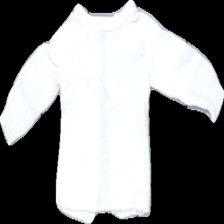
View: back
Type: Cardigan
Category: Children
Brand: Missing
Colors: White
Material: 100% cotton
Cut: Regular
Season: All
Damage location: top left
Damage 2 location: middle center
Damage 3 location: bottom left
Price range: 50-100
Recommended usage: Reuse
Description: vit kofta, egengjord
Comment: handgjord